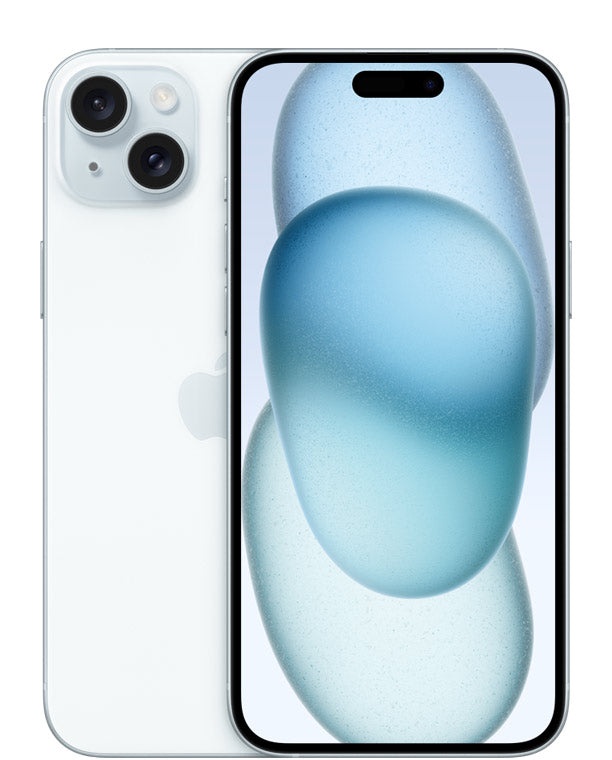
iPhone 15 Plus
Brand: RefurbTechnology
Category: Electronics > Communications > Telephony > Mobile & Smart Phones